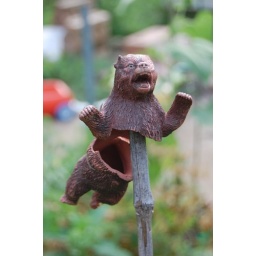
a plastic bear that got caught under the mower